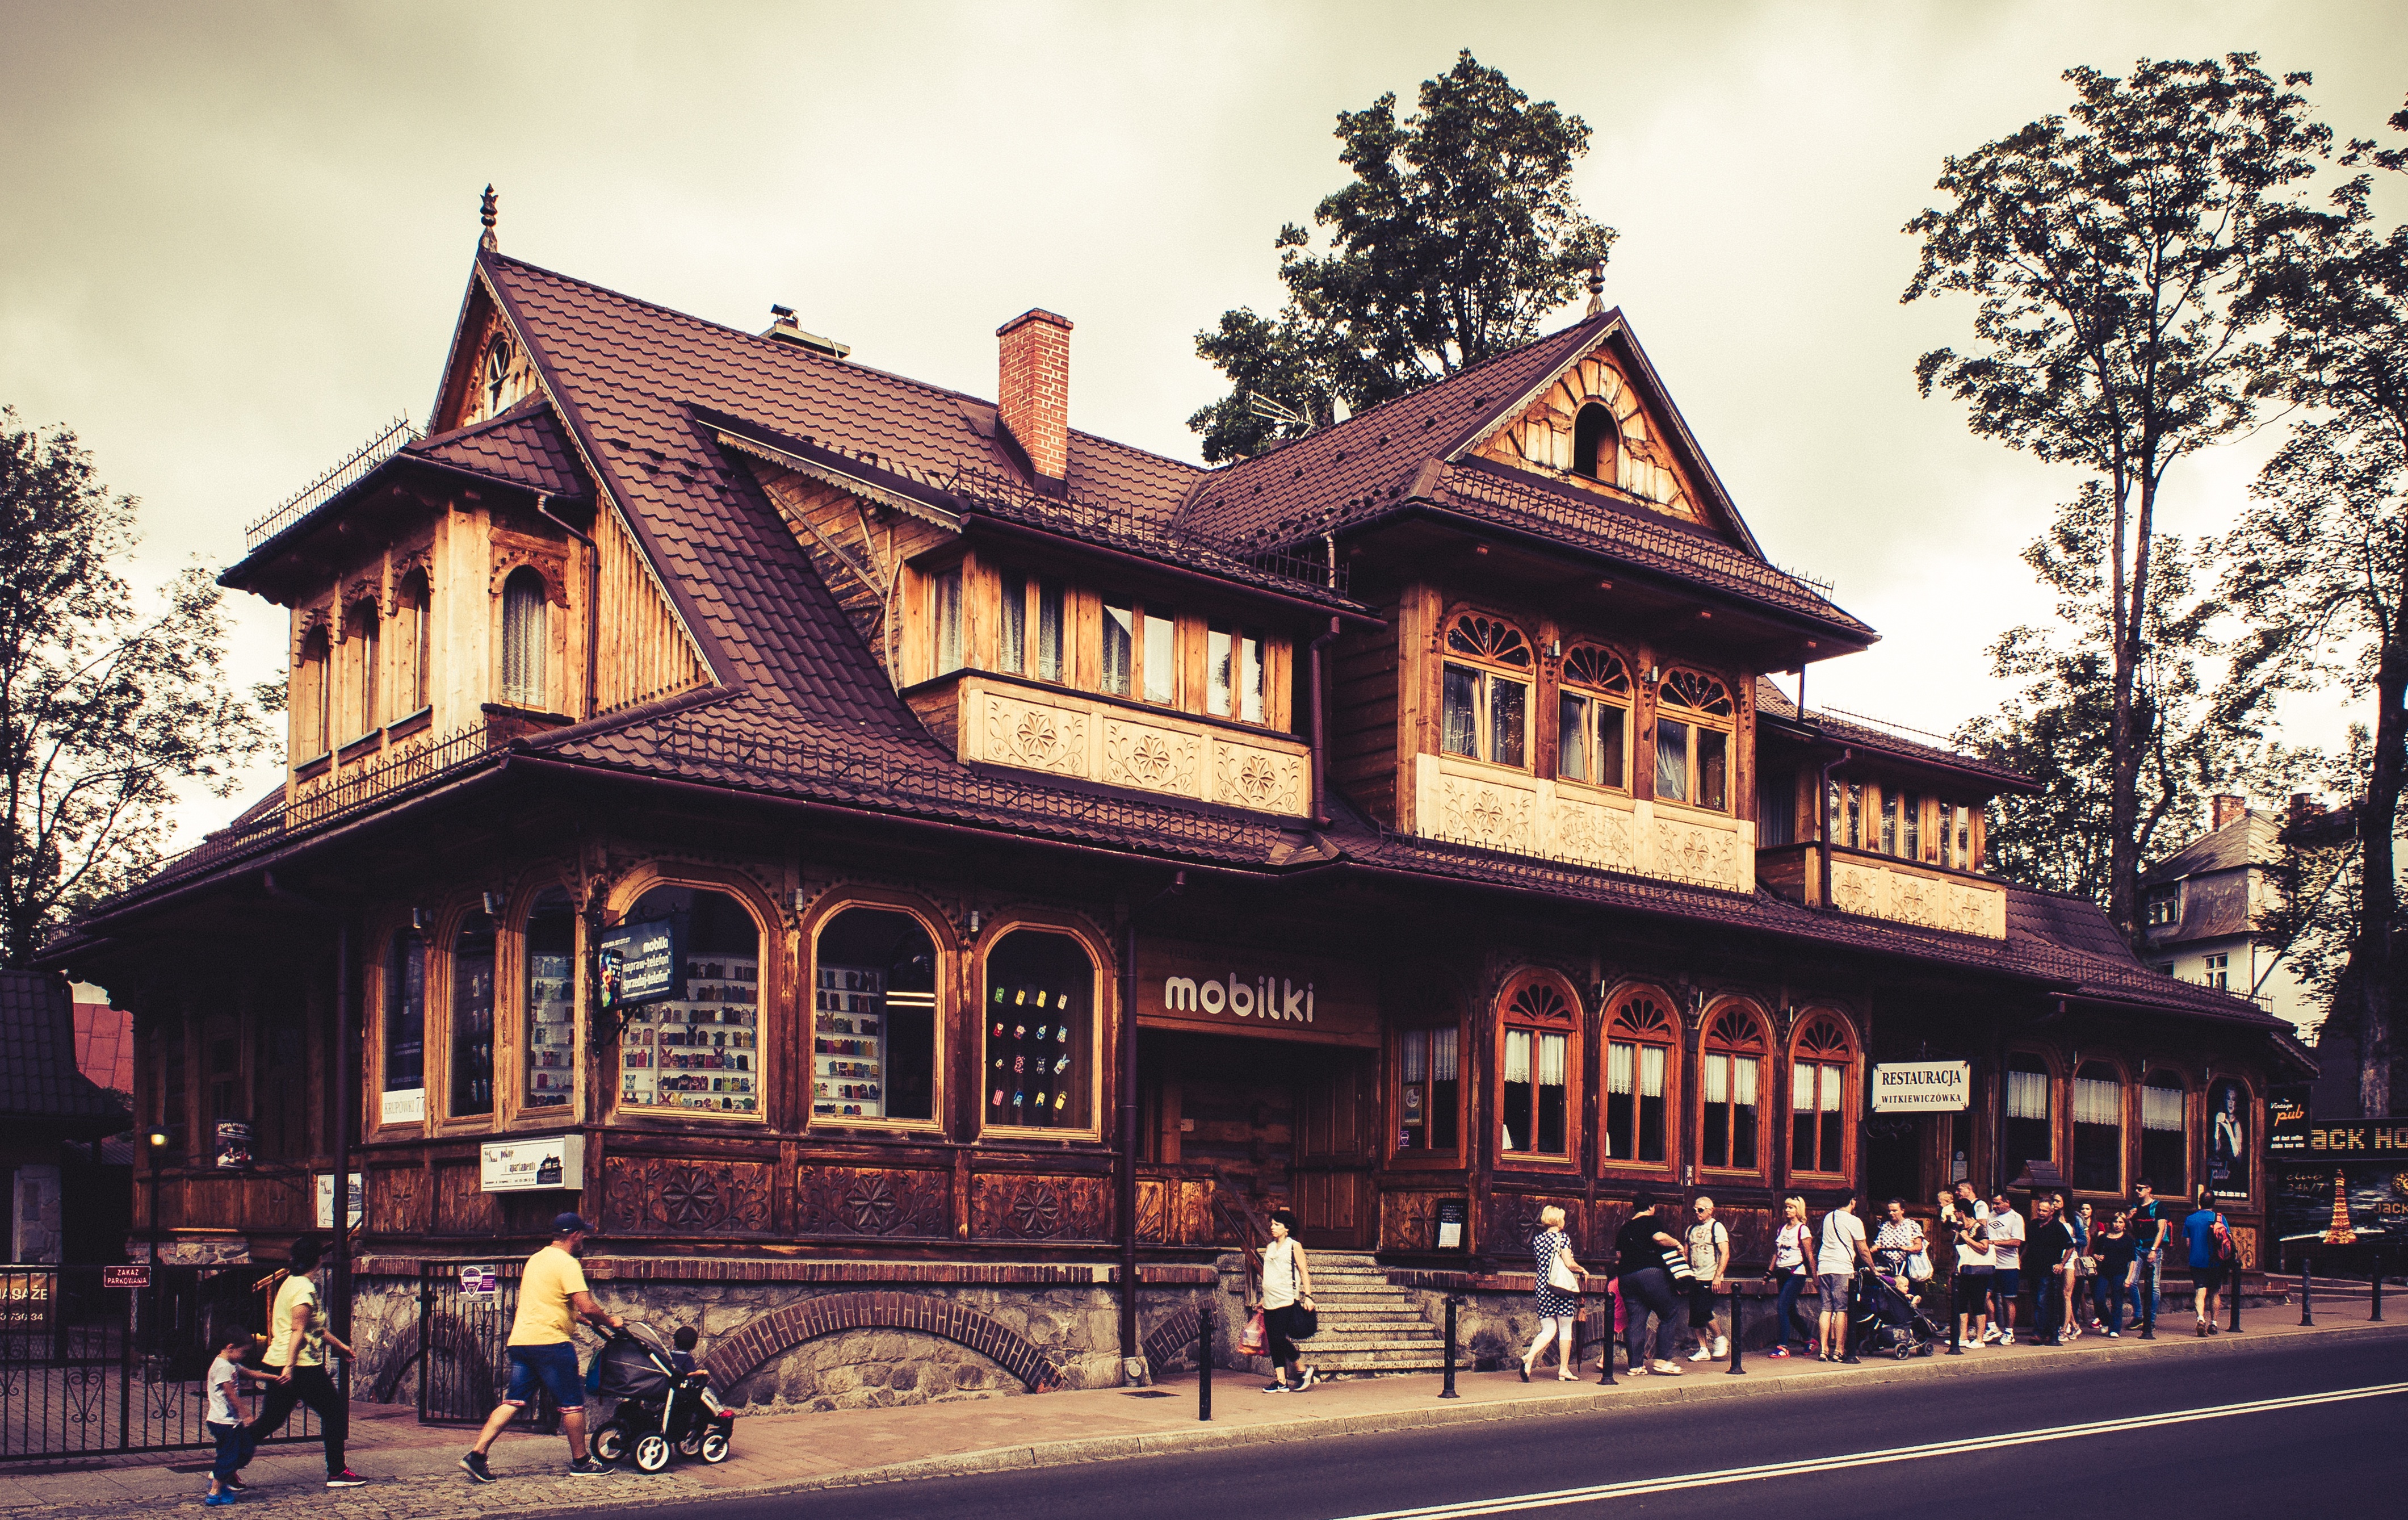
architecture, house, town, building, evening, facade